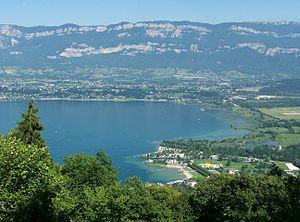
Vue de la rive sud du lac du Bourget depuis les hauteurs du Bourget-du-Lac près de Chambéry en Savoie.
La liste des bases de plein air et de loisirs en France présente les bases de plein air et de loisirs présentes sur le territoire français.
L’environnement en Savoie correspond aux caractéristiques tenant à l'environnement, à sa protection et au développement durable dans le département français de la Savoie en région Auvergne-Rhône-Alpes.
Cette liste recense les sites classés Zones naturelles d'intérêt écologique, faunistique et floristique du département français de la Savoie en région Auvergne-Rhône-Alpes.
Le département de la Savoie est un département français de la région Auvergne-Rhône-Alpes, dont le chef-lieu est la ville de Chambéry. Ses habitants sont connus sous le nom de Savoyards. L'Insee et La Poste lui attribuent le code 73.